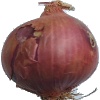
Label: Onion Red 1